Ultraman Jack (character)

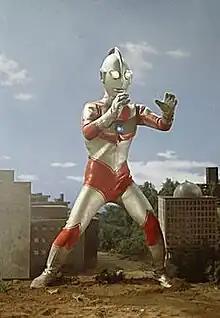
Ultraman Jack in "Return of Ultraman"

is the protagonist of the 1971–1972 "tokusatsu" Ultra Series, "Return of Ultraman". Sometime after Ultraseven's departure, Earth had entered a period of peace until a string of incidents wherein monsters awakened from slumber, appearing one after another. Jack bonded with the race car driver Hideki Go to save his life and as the former's means to operate on Earth while they joined MAT to fight against monster attacks and alien invasions.